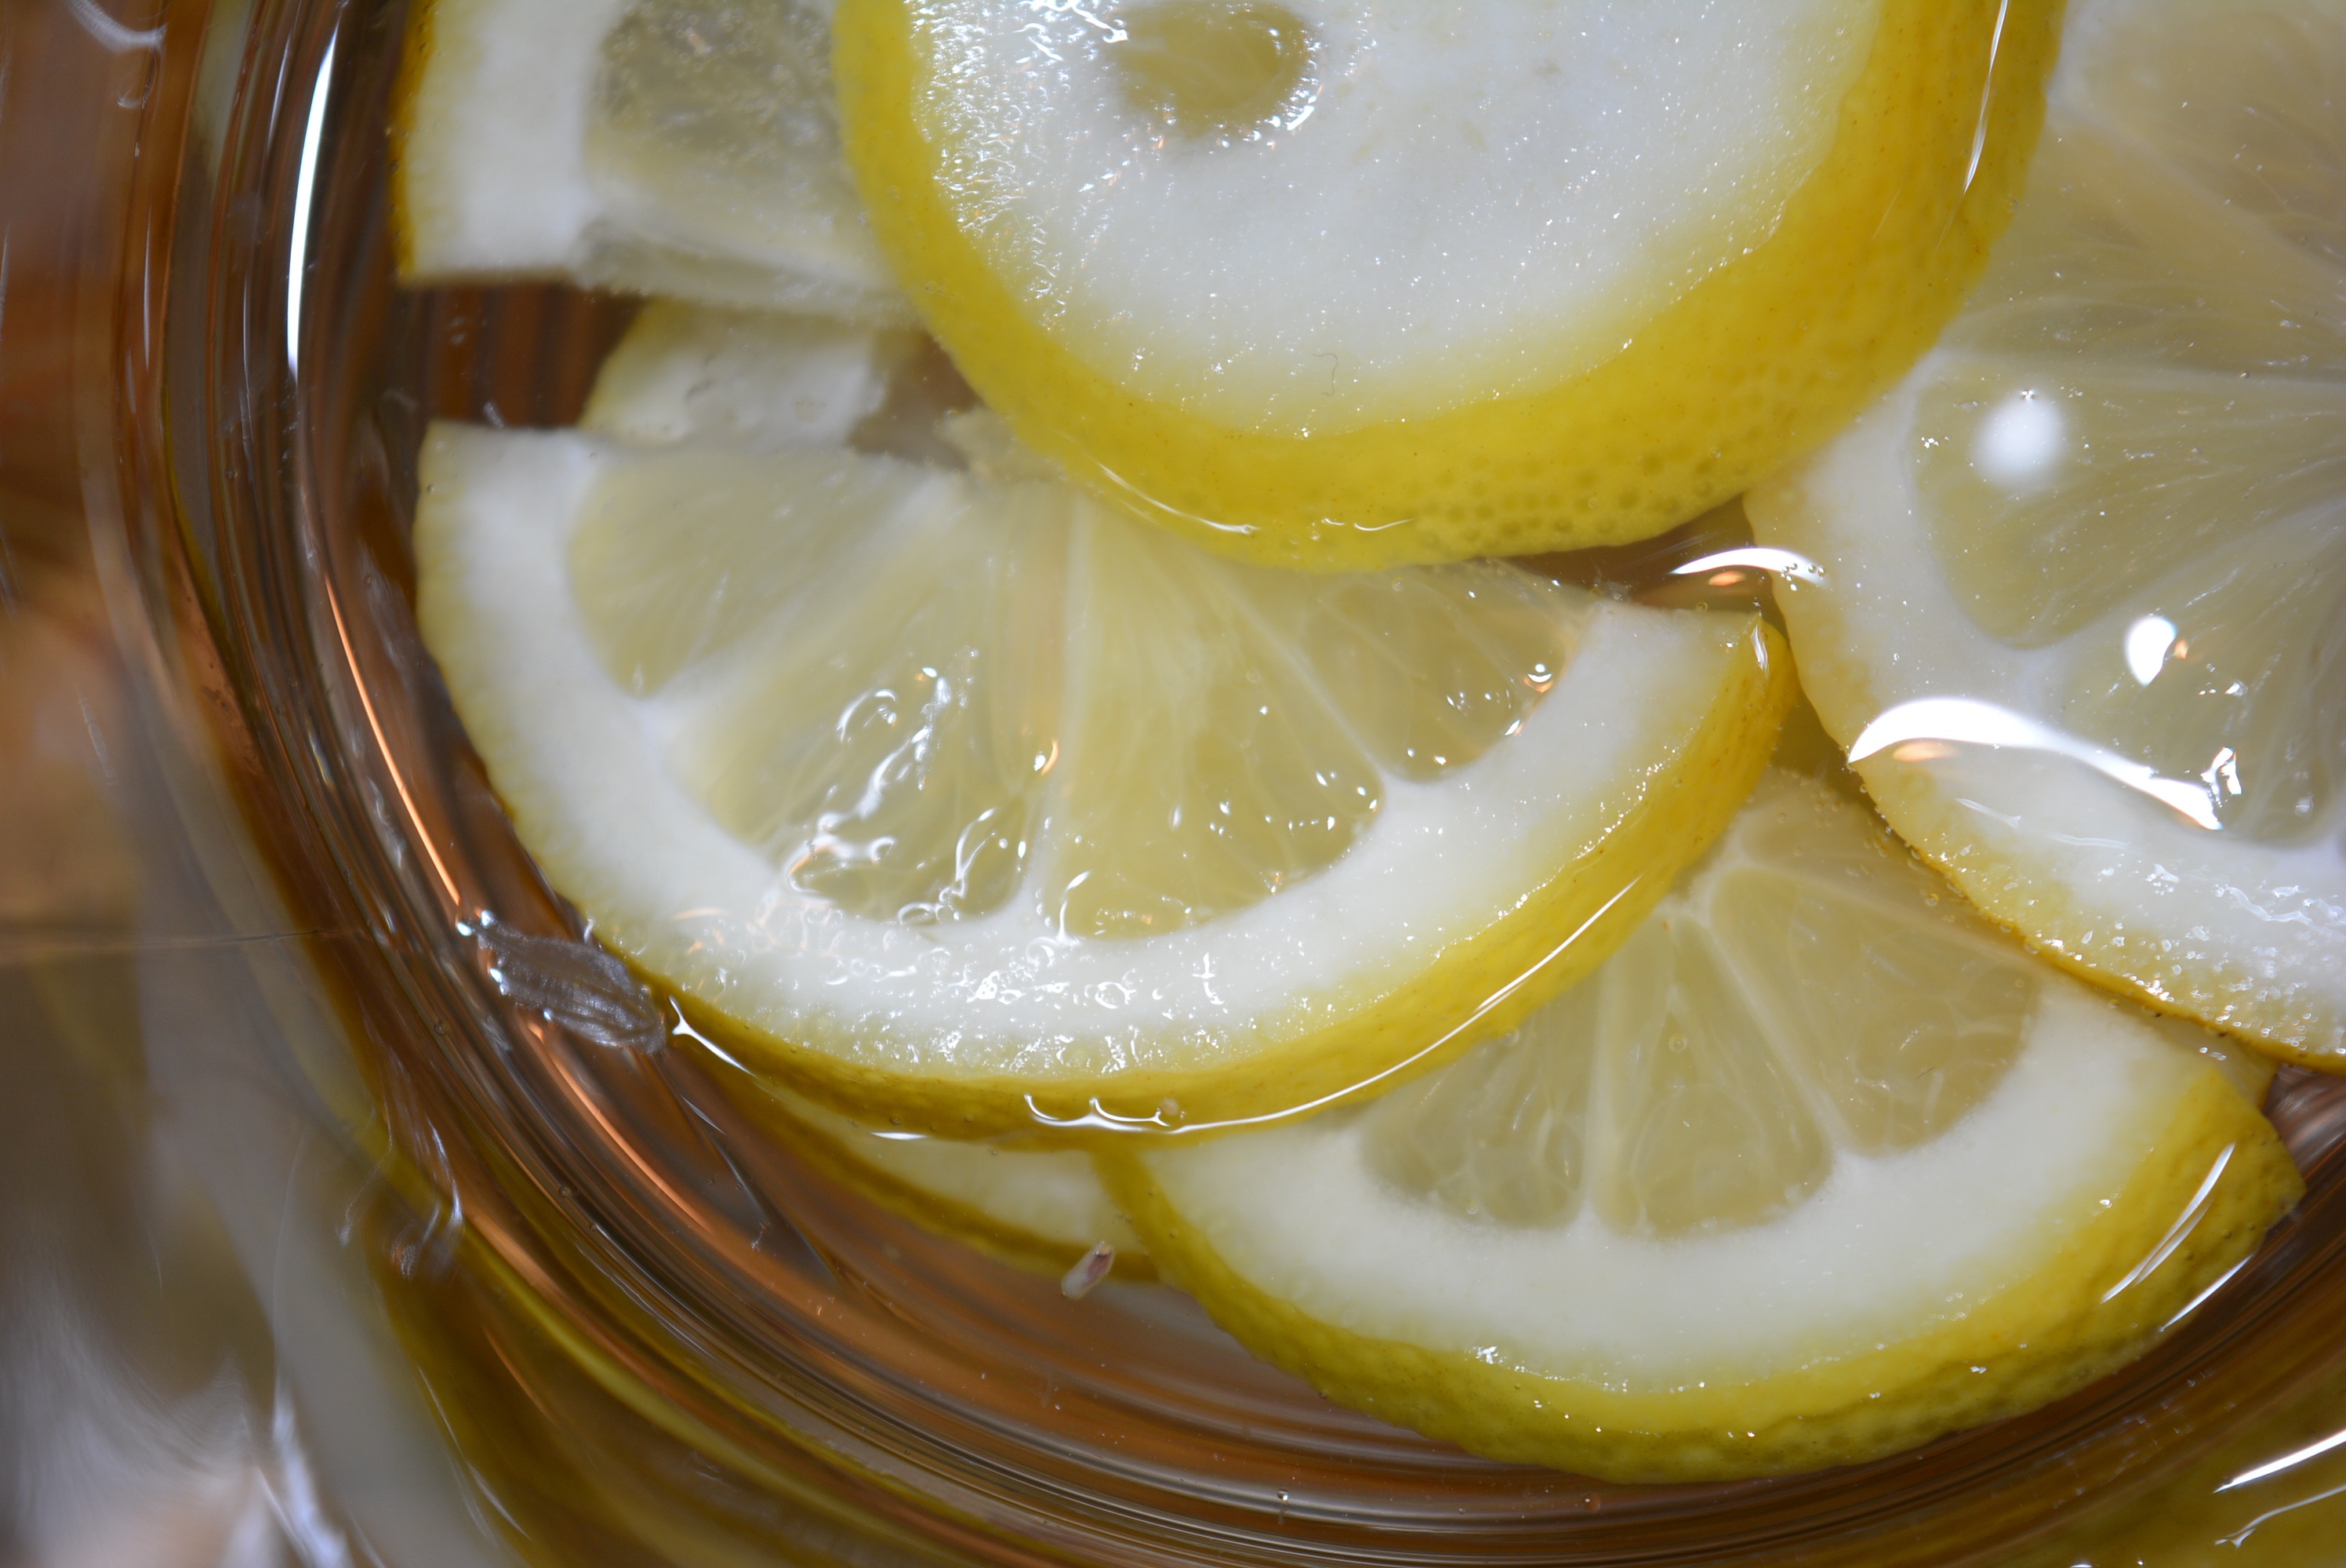
plant, fruit, food, produce, drink, yellow, lemon, refreshment, citrus, sour, lemons, flowering plant, citrus fruit, lemon slices, land plant